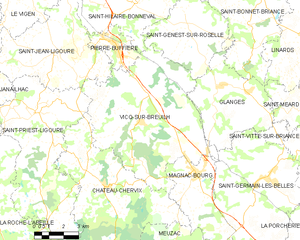
Carte des communes françaises Vicq-sur-Breuilh